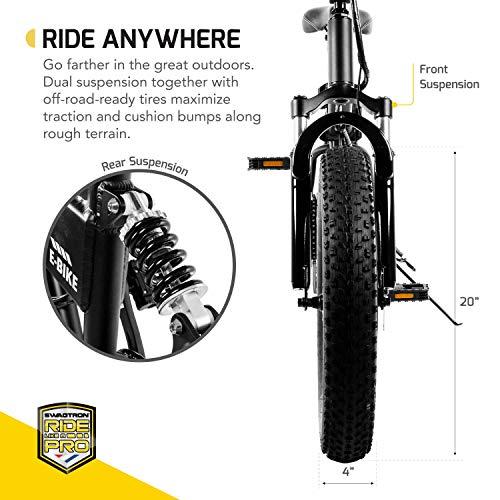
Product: Swagtron EB-8 Outlaw Fat Tire Electric Bike – Foldable Off-Road Fat eBike 20-inch Wheels with Power Assist, Freehub and Shimano 7-Speed Gear Shifts, Black, Large
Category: Sports & Outdoors | Outdoor Recreation | Skates, Skateboards & Scooters | Scooters & Equipment | Scooters
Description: And the EB-8 power bike’s full front and rear suspensions lets you ride smoothly over rough, uneven terrain with maximum traction.
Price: $799.99
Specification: Product Dimensions:         67 x 26.3 x 44.5 inches ; 56.2 pounds    |Shipping Weight: 70.9 pounds (View shipping rates and policies)|ASIN: B07GR75FCY|Item model number: EB-8 BLACK|Batteries 1 Lithium ion batteries required. (included)|    #370    in Sport Scooters